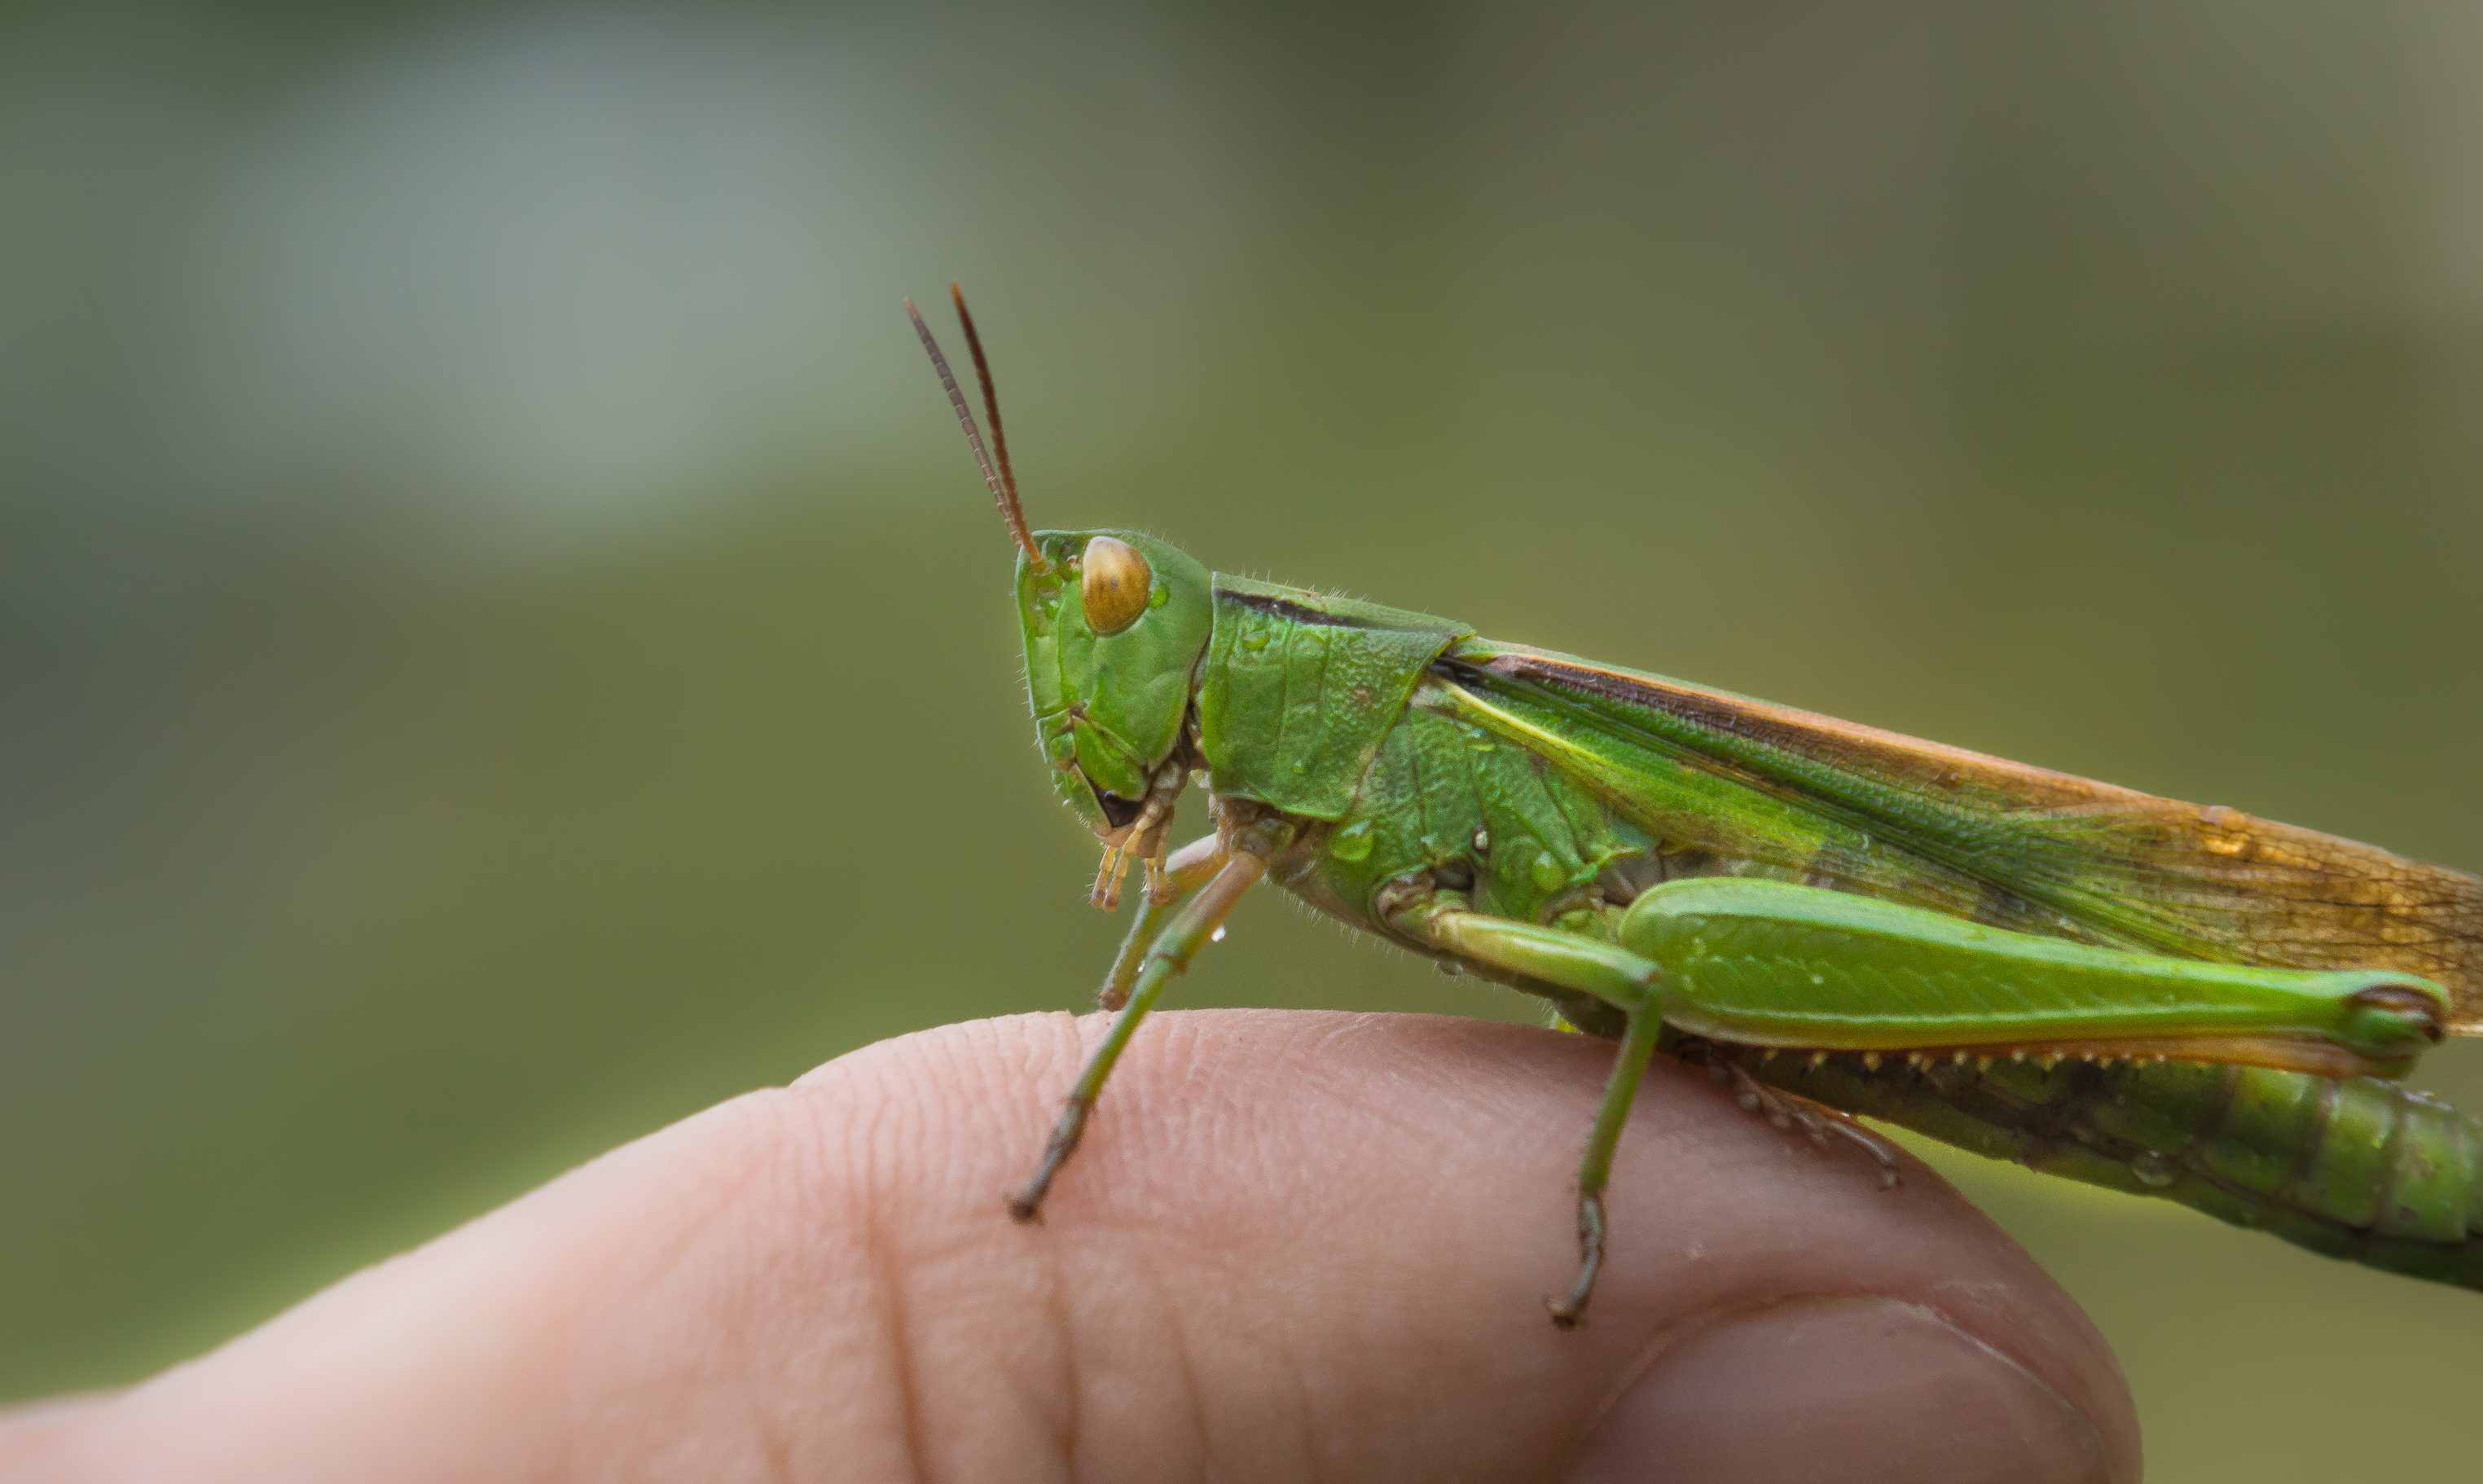
nature, photography, green, insect, macro, fauna, invertebrate, close up, animals, naturaleza, grasshopper, locust, ggl1, gaby1, xovesphoto, animales, saltamontes, sonya77, minolta100mm, macro photography, arthropod, plant stem, net winged insects, cricket like insect